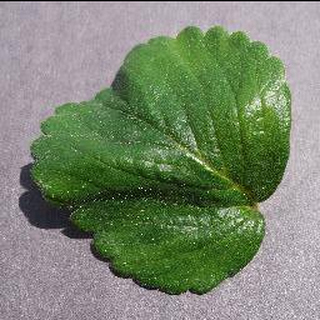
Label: healthy_strawberry